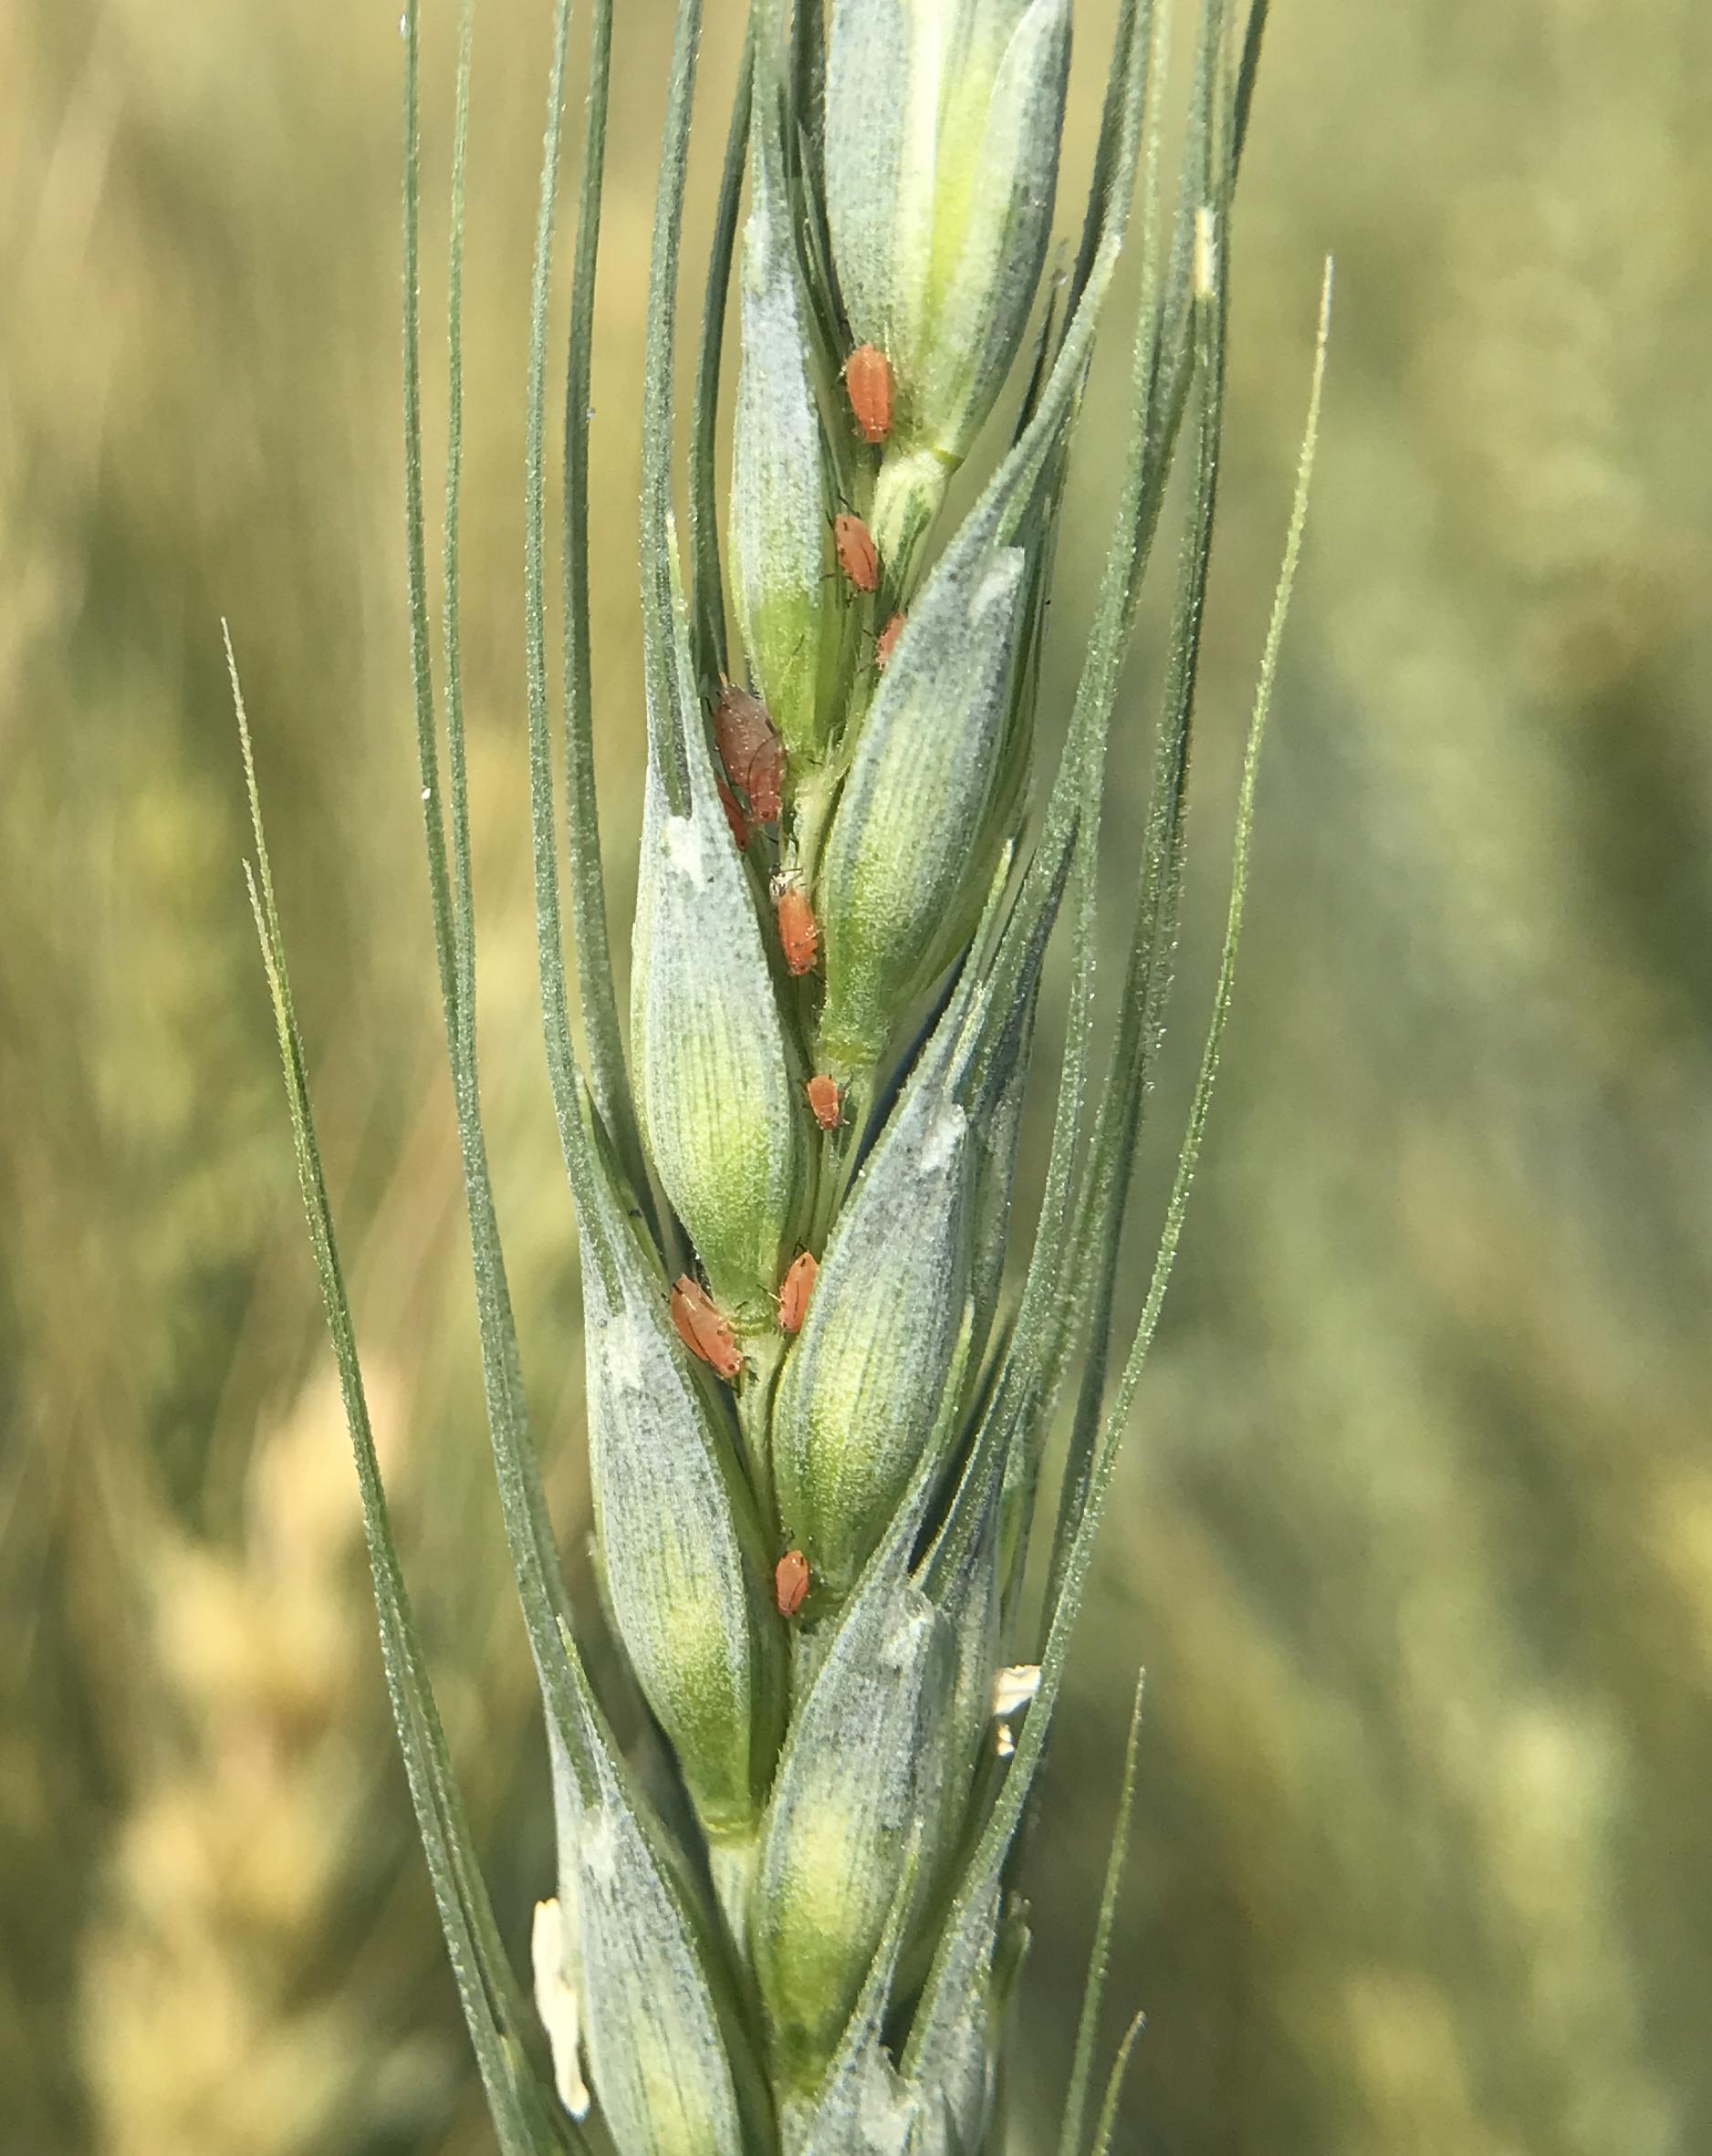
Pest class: english_grain_aphid